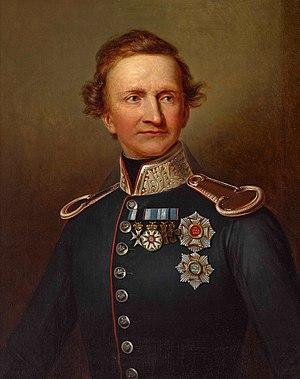
Le musée des rois de Bavière est situé à Schwangau aux confins la Souabe en Allemagne. Ouvert en 2011, c'est un haut lieu touristique des Alpes bavaroises. Il retrace l'histoire des princes de la maison de Wittelsbach ayant été rois de Bavière, entre 1806 et 1918.